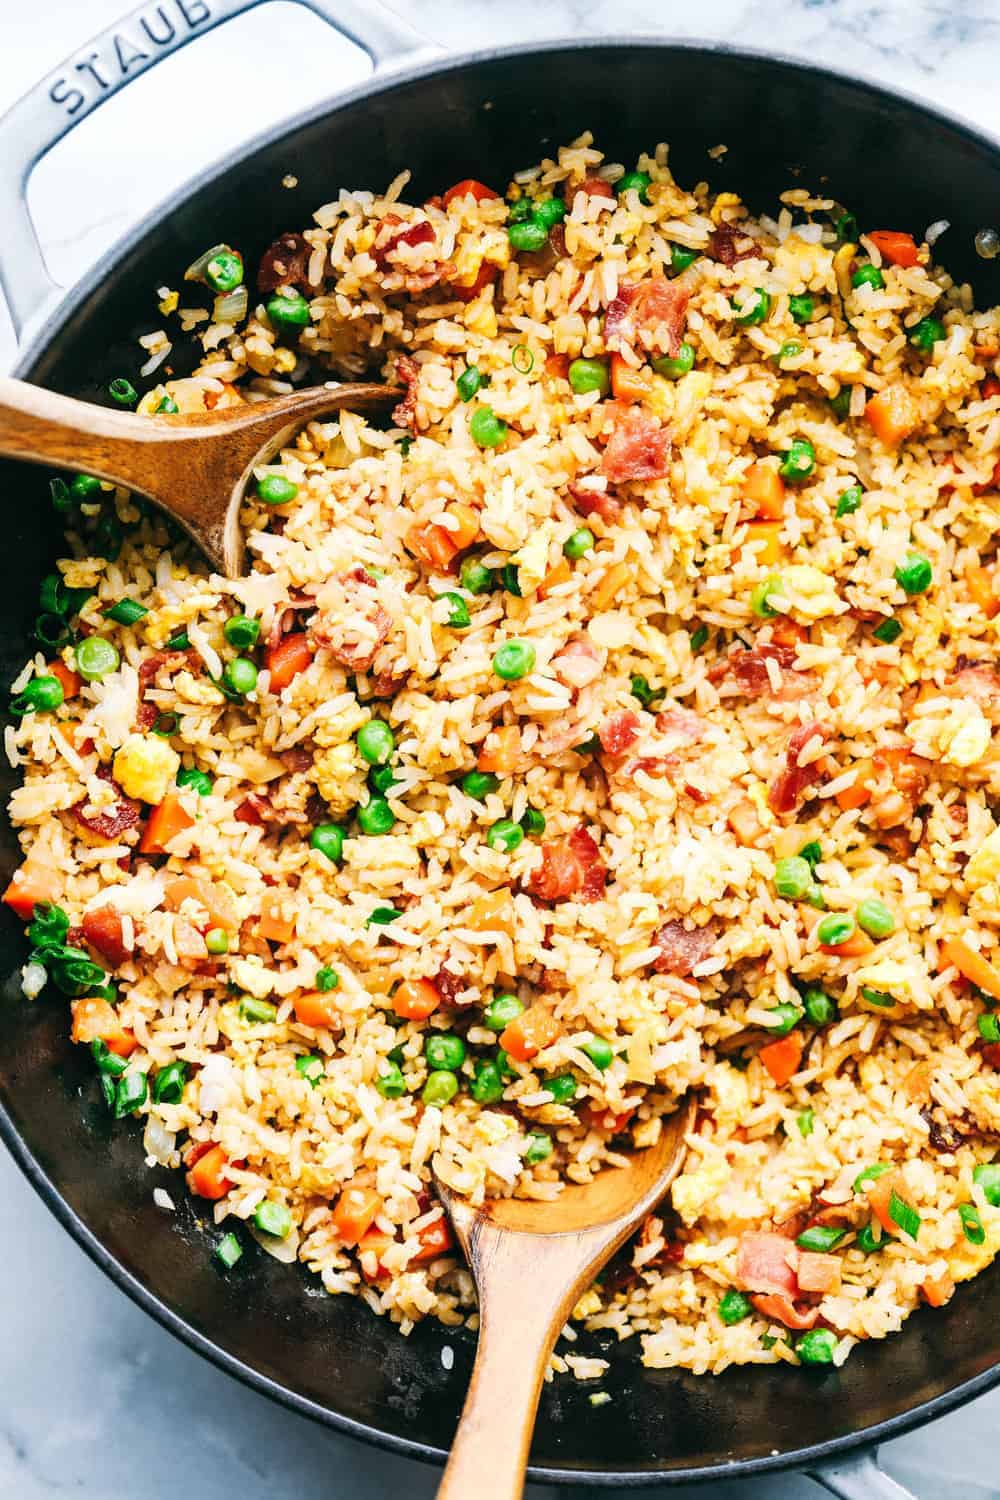
Dish: fried_rice